Phoenix Beverages

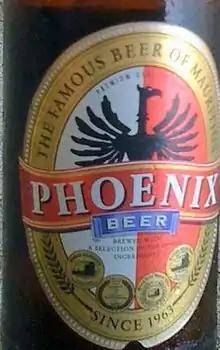
A bottle of Phoenix

Phoenix Beer began production in 1963. On August 26, 1963, Phoenix Beer was officially launched. The inaugural tasting was conducted by Head Brewer Roger Blasco, a man deeply passionate about brewing. At the time of its inauguration, the factory employed 40 individuals with the aim to produce 35,000 hectolitres of beer annually. In the very first year, 30,000 hectolitres were produced.